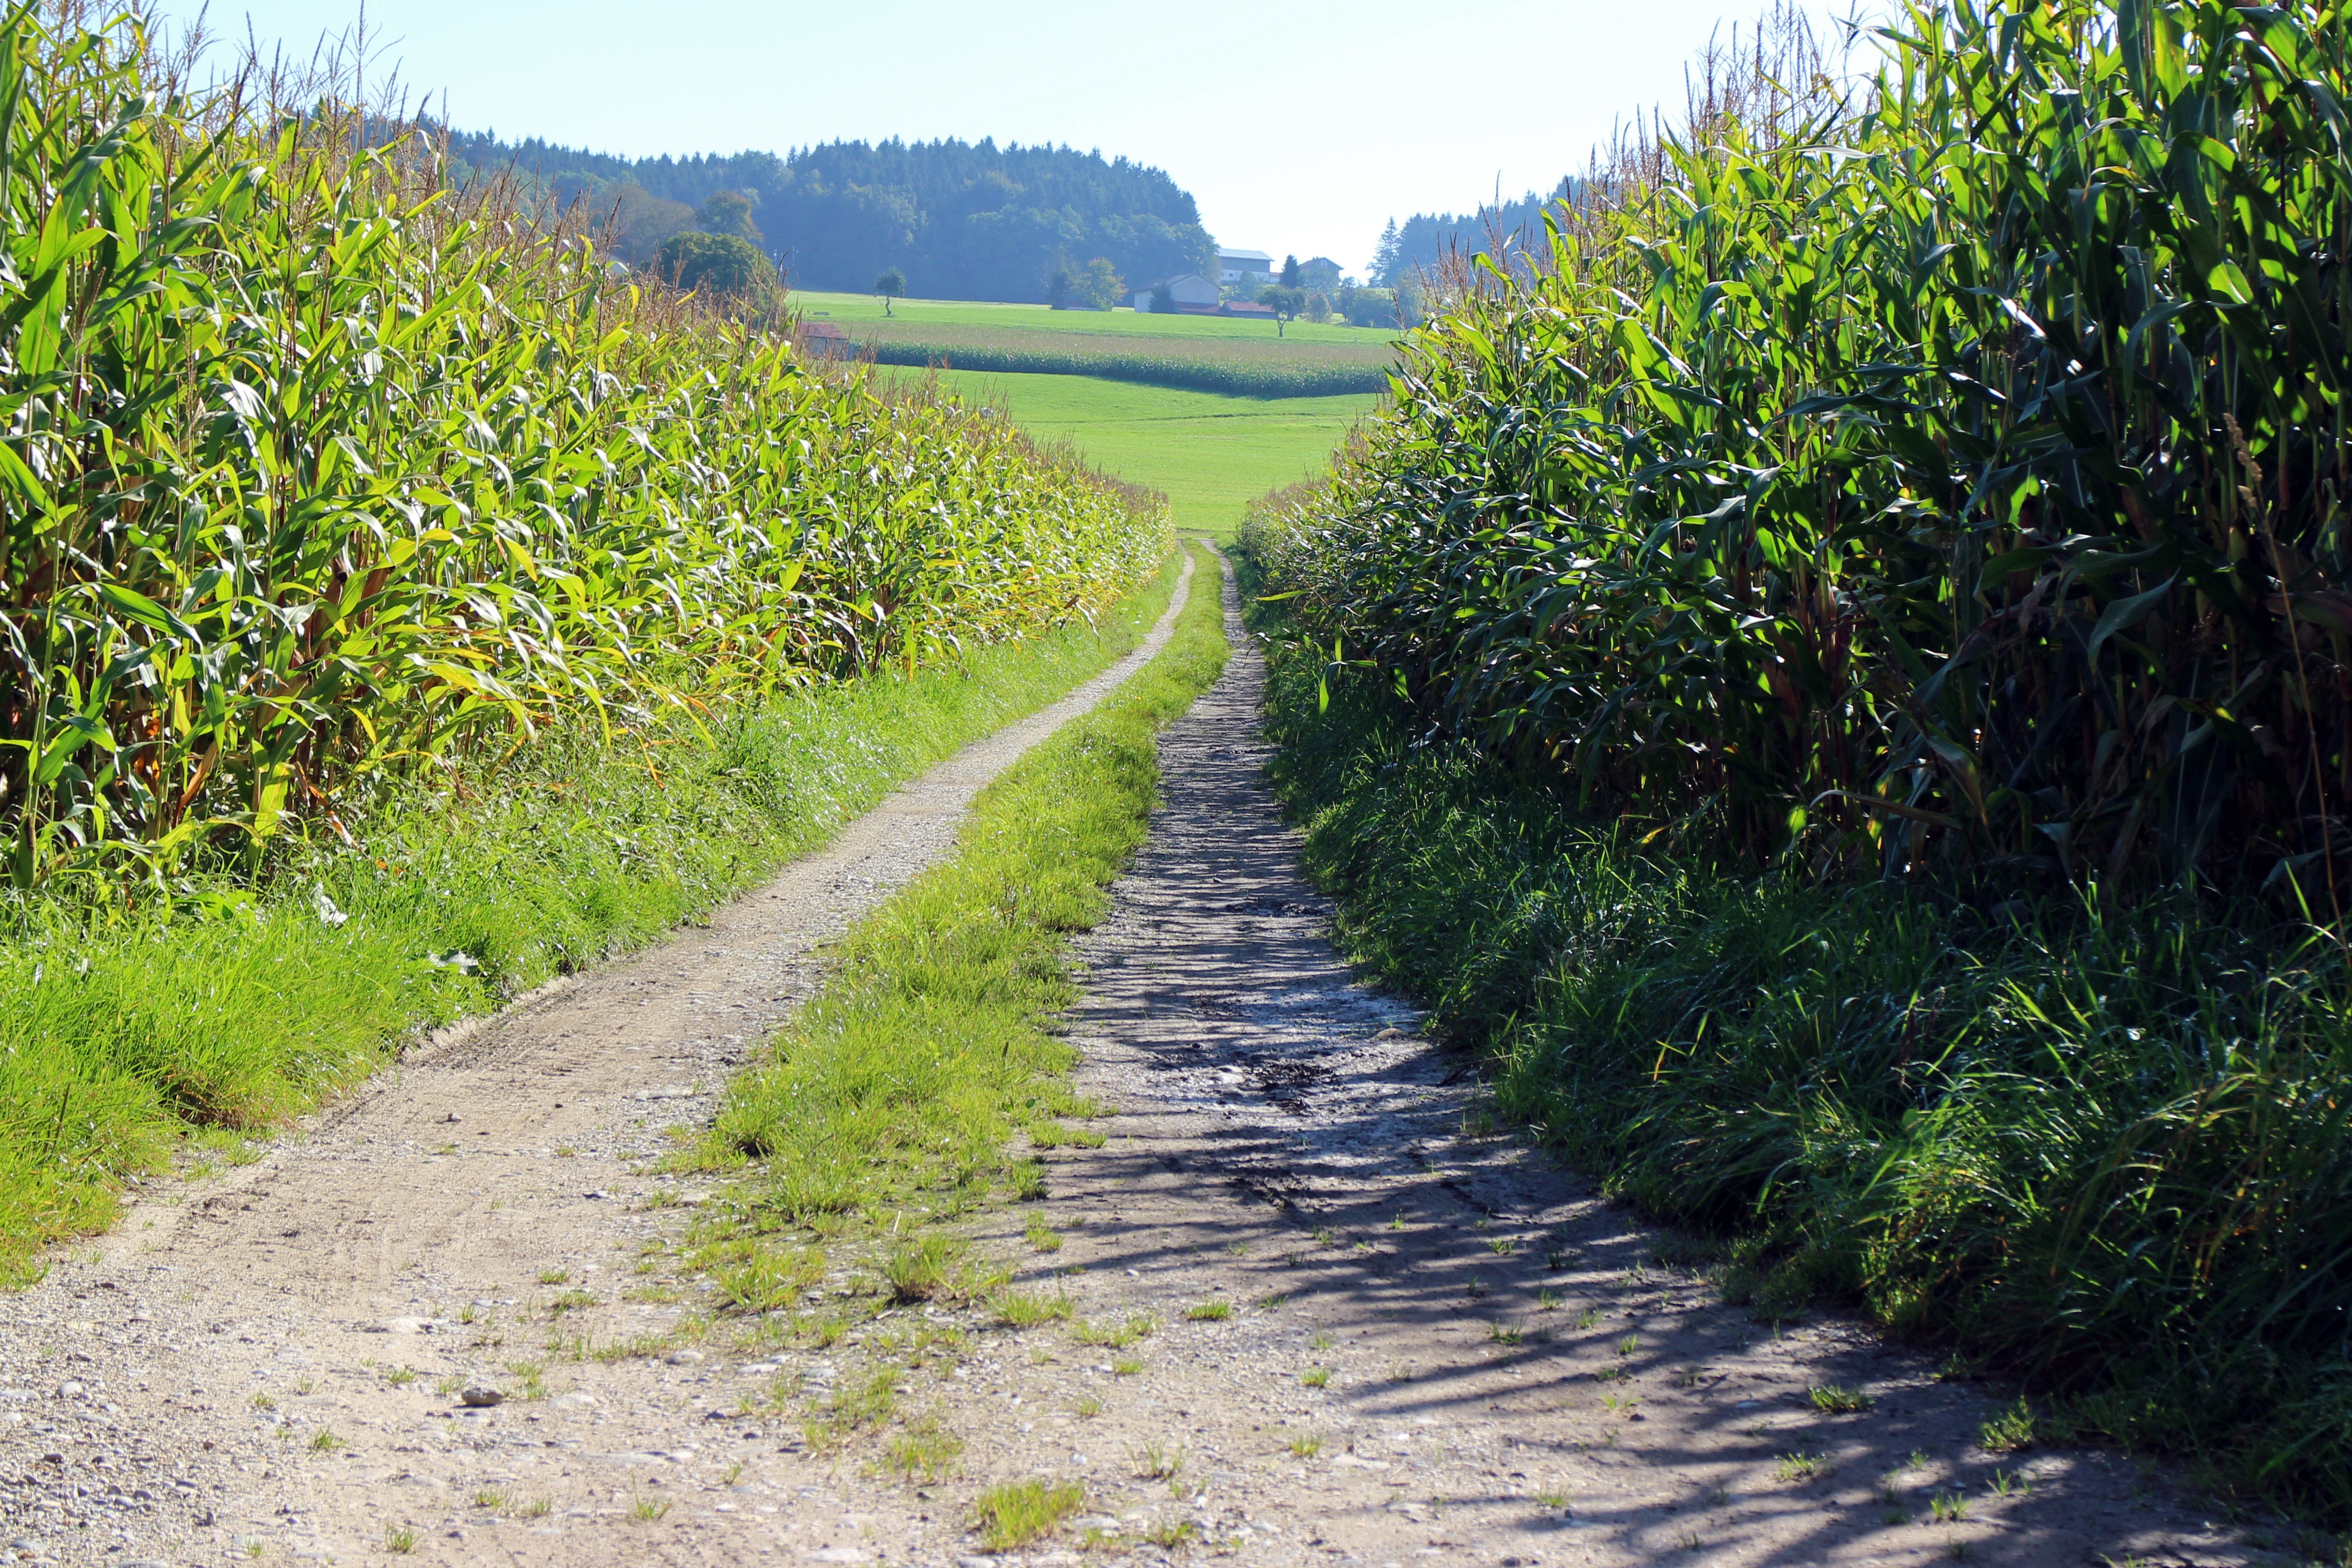
nature, grass, trail, field, farm, meadow, flower, valley, walkway, dirt road, food, green, corn, soil, agriculture, lane, waterway, cultivation, shrub, cornfield, plantation, away, rural area, dirt track, corn plants, grass family